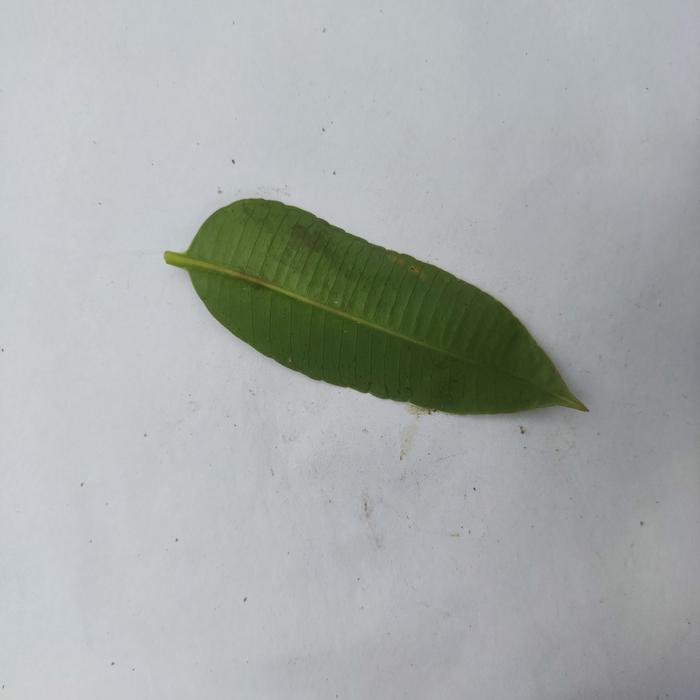
Crop: Hog Plum
Leaf condition: Heathy_Leaf